Canadian classical music

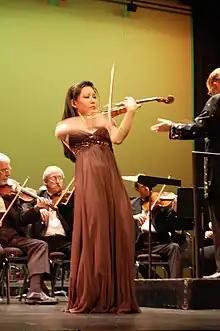
Susanne Hou

Alberto Guerrero (1886–1959) was a Chilean-Canadian composer, pianist, and teacher whose students included Glenn Gould and Jon Kimura Parker. Glenn Gould (1932–1982) was noted for his recordings of the music of Johann Sebastian Bach, his technical proficiency, unorthodox musical philosophy, and eccentric personality and piano technique. Ronald Turini (born 1934) was the personally most highly regarded student of Vladimir Horowitz and performed as soloist with major orchestras around the world. Zeyda Ruga Suzuki (born 1943, Havana, Cuba) is a Cuban-Canadian classical pianist and Juno Award nominee. Dang Thai Son (born 1958, Hanoi, Vietnam) is a classical pianist known for being the first Asian pianist to win the International Frederick Chopin Piano Competition in 1980. He remains a well-known Chopin interpreter, and now resides in Montreal, Quebec, Canada. Naida Cole (born 1974) has recorded music by Fauré, Chabrier, Satie and Ravel. Wonny Song Korean-Canadian pianist and professor. First Prize winner at the 2005 Young Concert Artists International Auditions in New York, Prix d'Europe 2003, and winner of the Minnesota Orchestra's WAMSO Competition.